Rock Creek State Bank

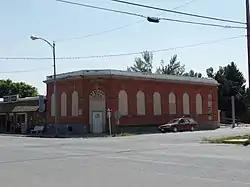
"Rebekah Lodge 56" appears over the door.

The Rock Creek State Bank, on Main St. in Joliet, Montana, was listed on the National Register of Historic Places in 1986.